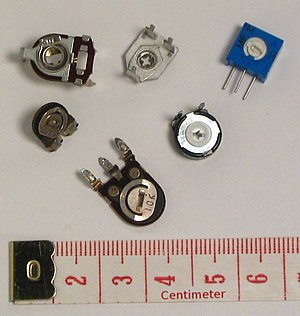
Trimmer (elektronik)
Trimmepotentiometre eller "trimpots".
En trimmer eller preset er en miniature justerbar elektrisk komponent. En trimmer er beregnet til at blive sat korrekt når installeret i et apparat og aldrig set eller justeret af apparatets bruger. Trimmere kan være variable modstande, variable kondensatorer, trimbare spoler.